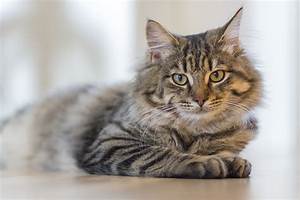
Label: cat